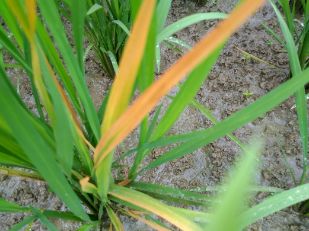
Disease: Tungro